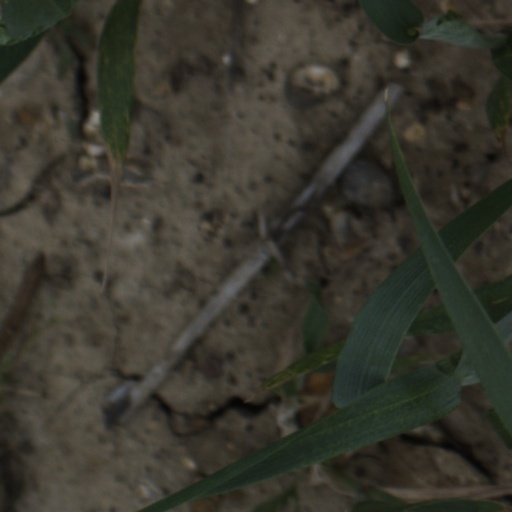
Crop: wheat